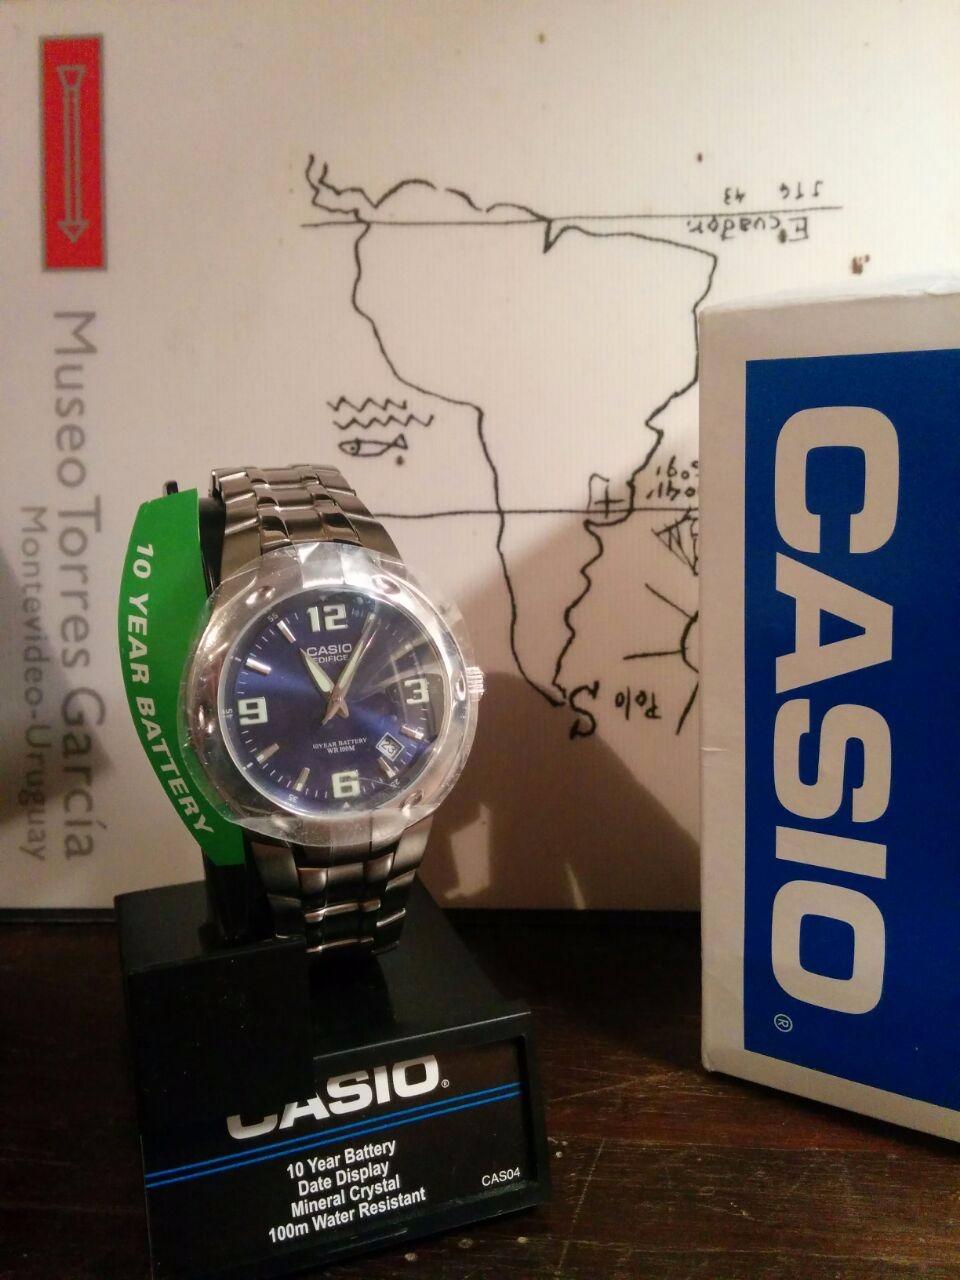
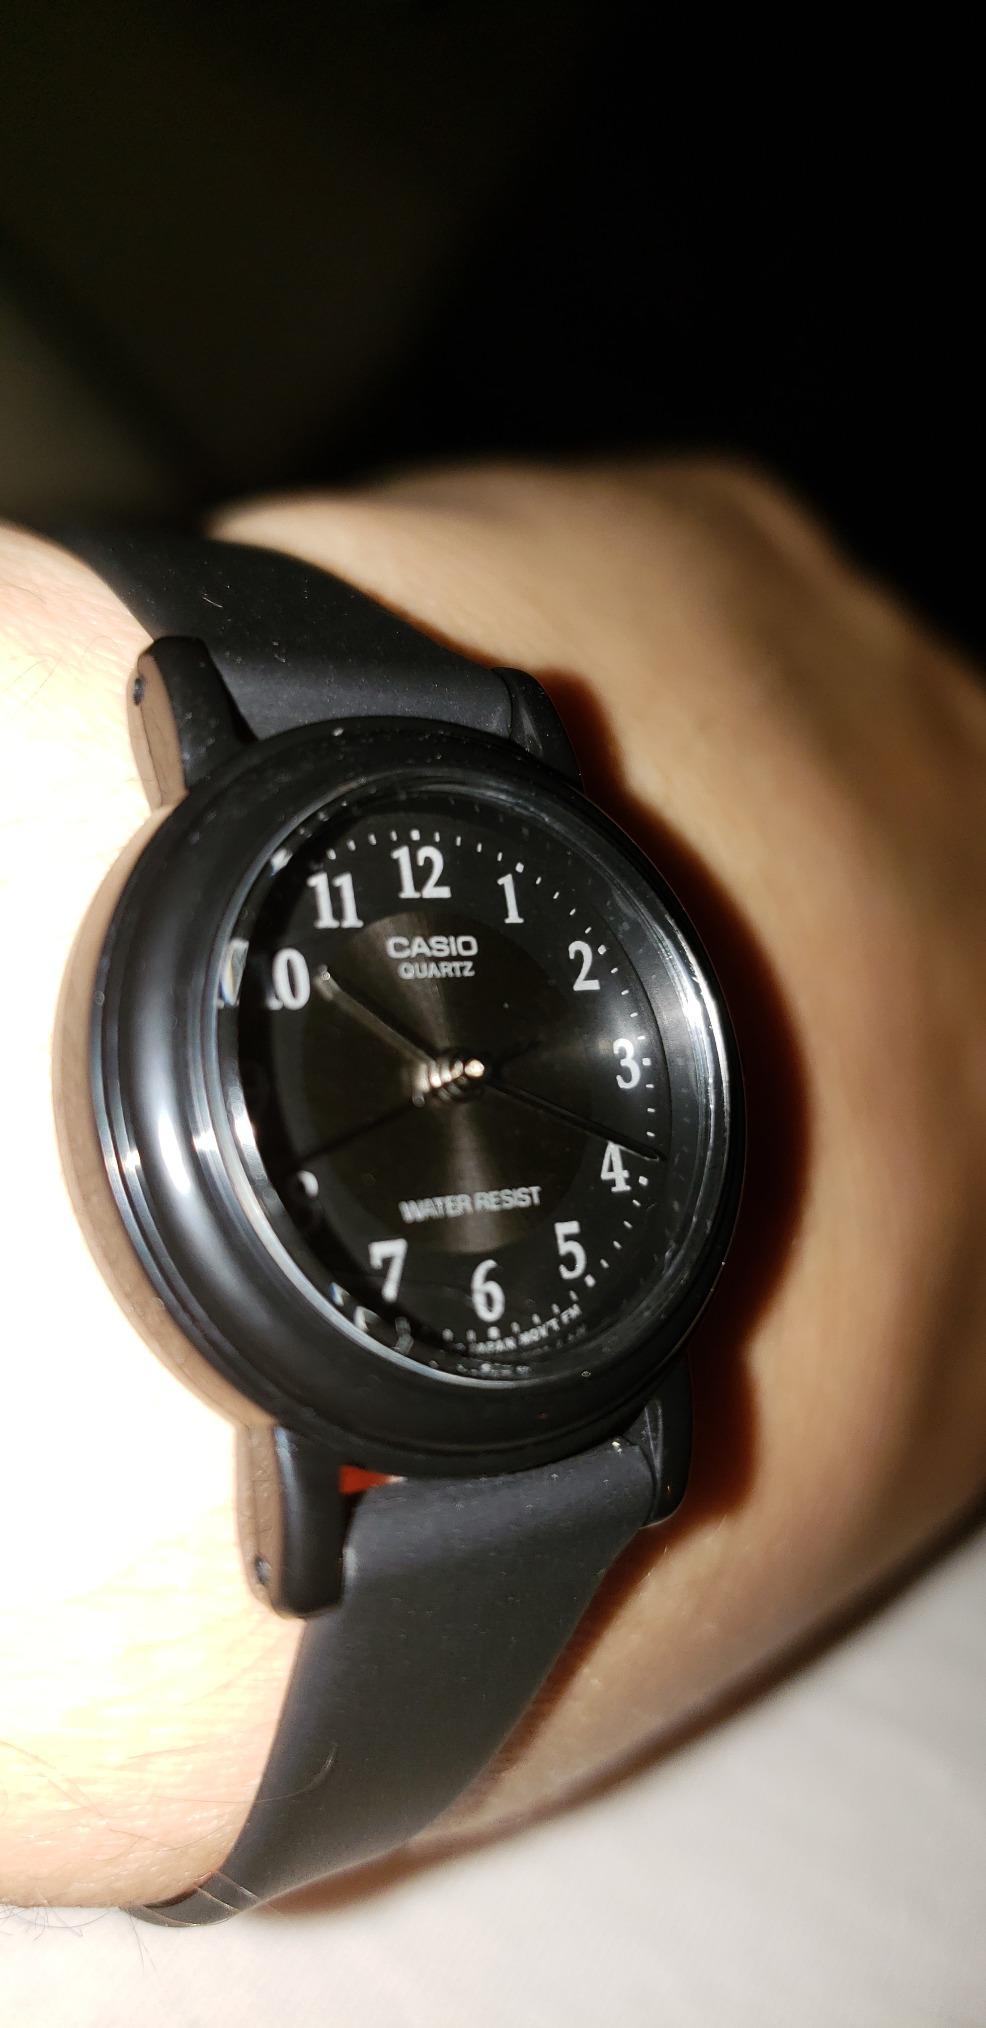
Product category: accessories_watch
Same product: no